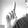
ASL letter: L